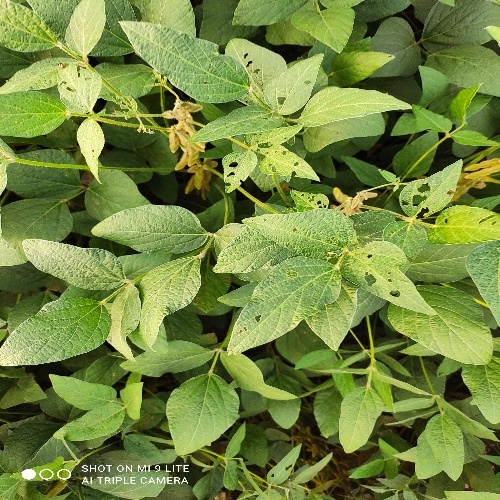
Label: Caterpillar